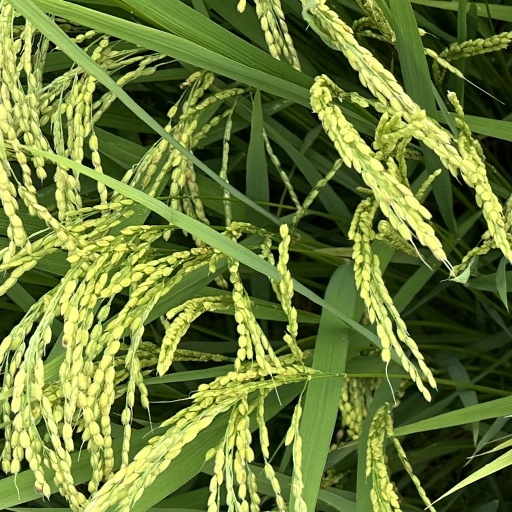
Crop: rice